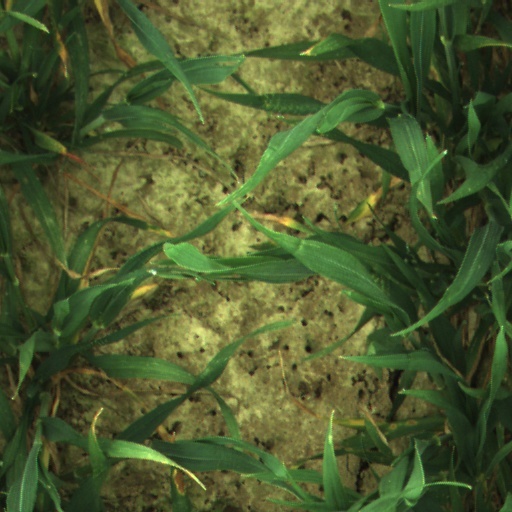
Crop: wheat